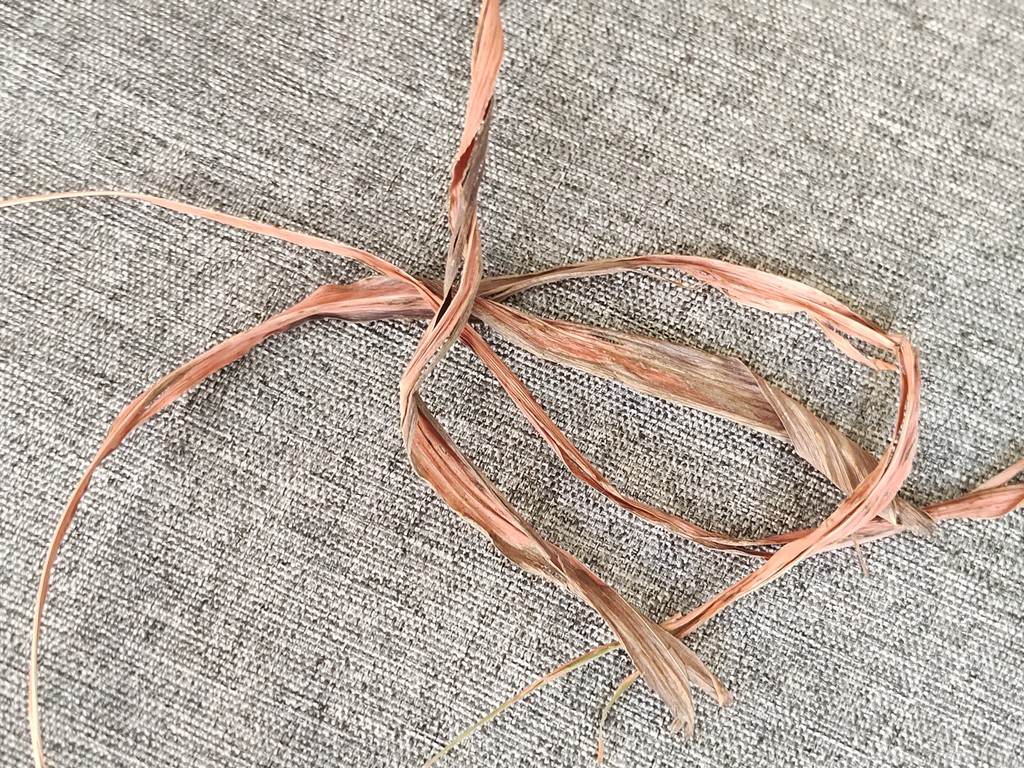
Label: Dried